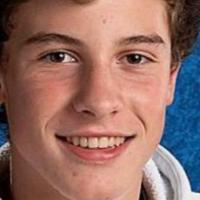
Age group: age 11-20